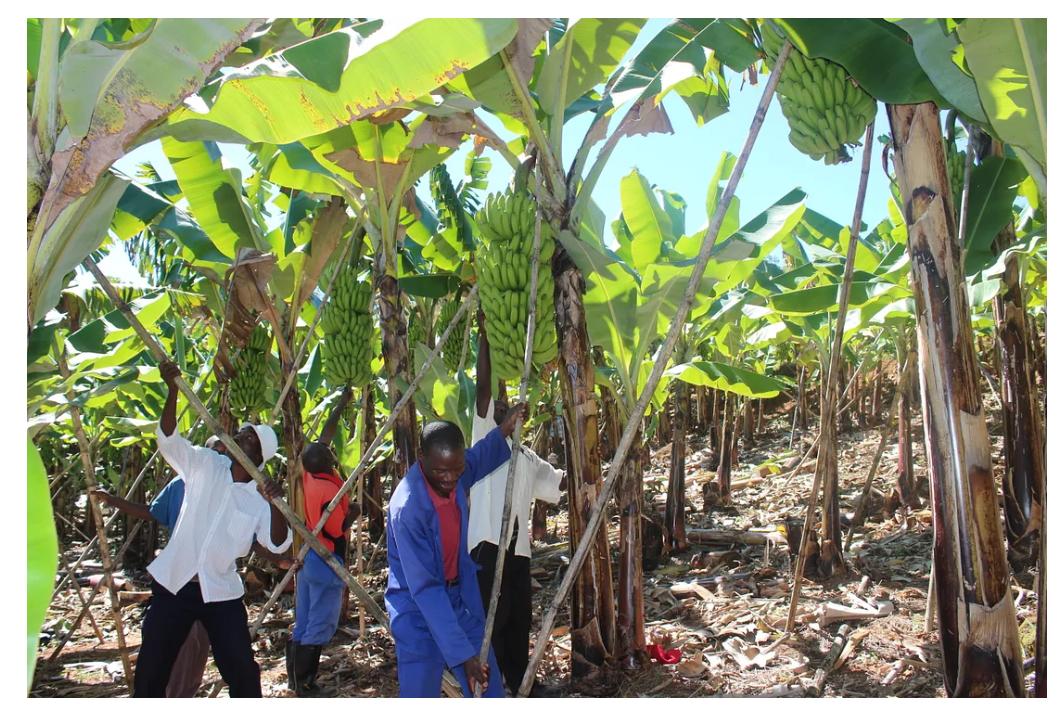
Wakulima wengi wapo katika shamba kubwa la migomba iliyo na ndizi, baadhi imestawi vizuri na mengine ikiwa bado. Wakijaribu kuiwekea miti ili isiweze kuanguka na kuweza kupata mazao yaliyo bora kwa ajili ya kupeleka sokoni kuuzwa au viwandani kwa ajili ya kuzalisha bidhaa.